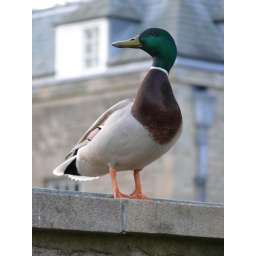
A male mallard on a low wall by the Rose Lane entrance to Christ Church Meadow